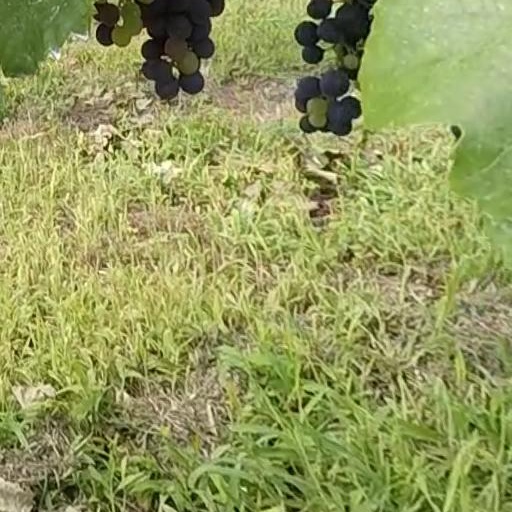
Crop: grape